Kolenkit District

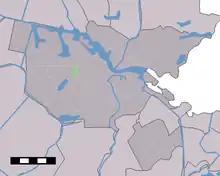
The Kolenkit District in Amsterdam

Kolenkit District (Dutch: Kolenkitbuurt) is a neighbourhood in Amsterdam, Netherlands.